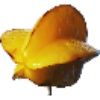
Label: Carambula 1